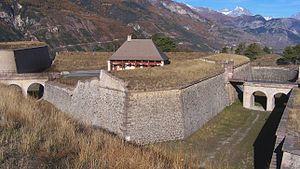
Demi-lune (dite d'Anjou) à Mont-Dauphin, défendant la porte de Briançon
Cet article recense de manière non exhaustive les châteaux, maisons fortes, mottes castrales, situés dans le département français des Hautes-Alpes. Il est fait état des inscriptions et classements au titre des monuments historiques.
Ce tableau présente la liste de tous les monuments historiques classés ou inscrits dans la ville de Briançon, Hautes-Alpes, en France.
Le fort du Mont-Dauphin est un ensemble fortifié, partie des fortifications de Vauban inscrites à l'Unesco, et classé au titre des monuments historiques. Le monument est situé au sommet du Mont-Dauphin sur la commune de Mont-Dauphin dans les Hautes-Alpes en France.
Cet article recense les monuments historiques des Hautes-Alpes, en France.